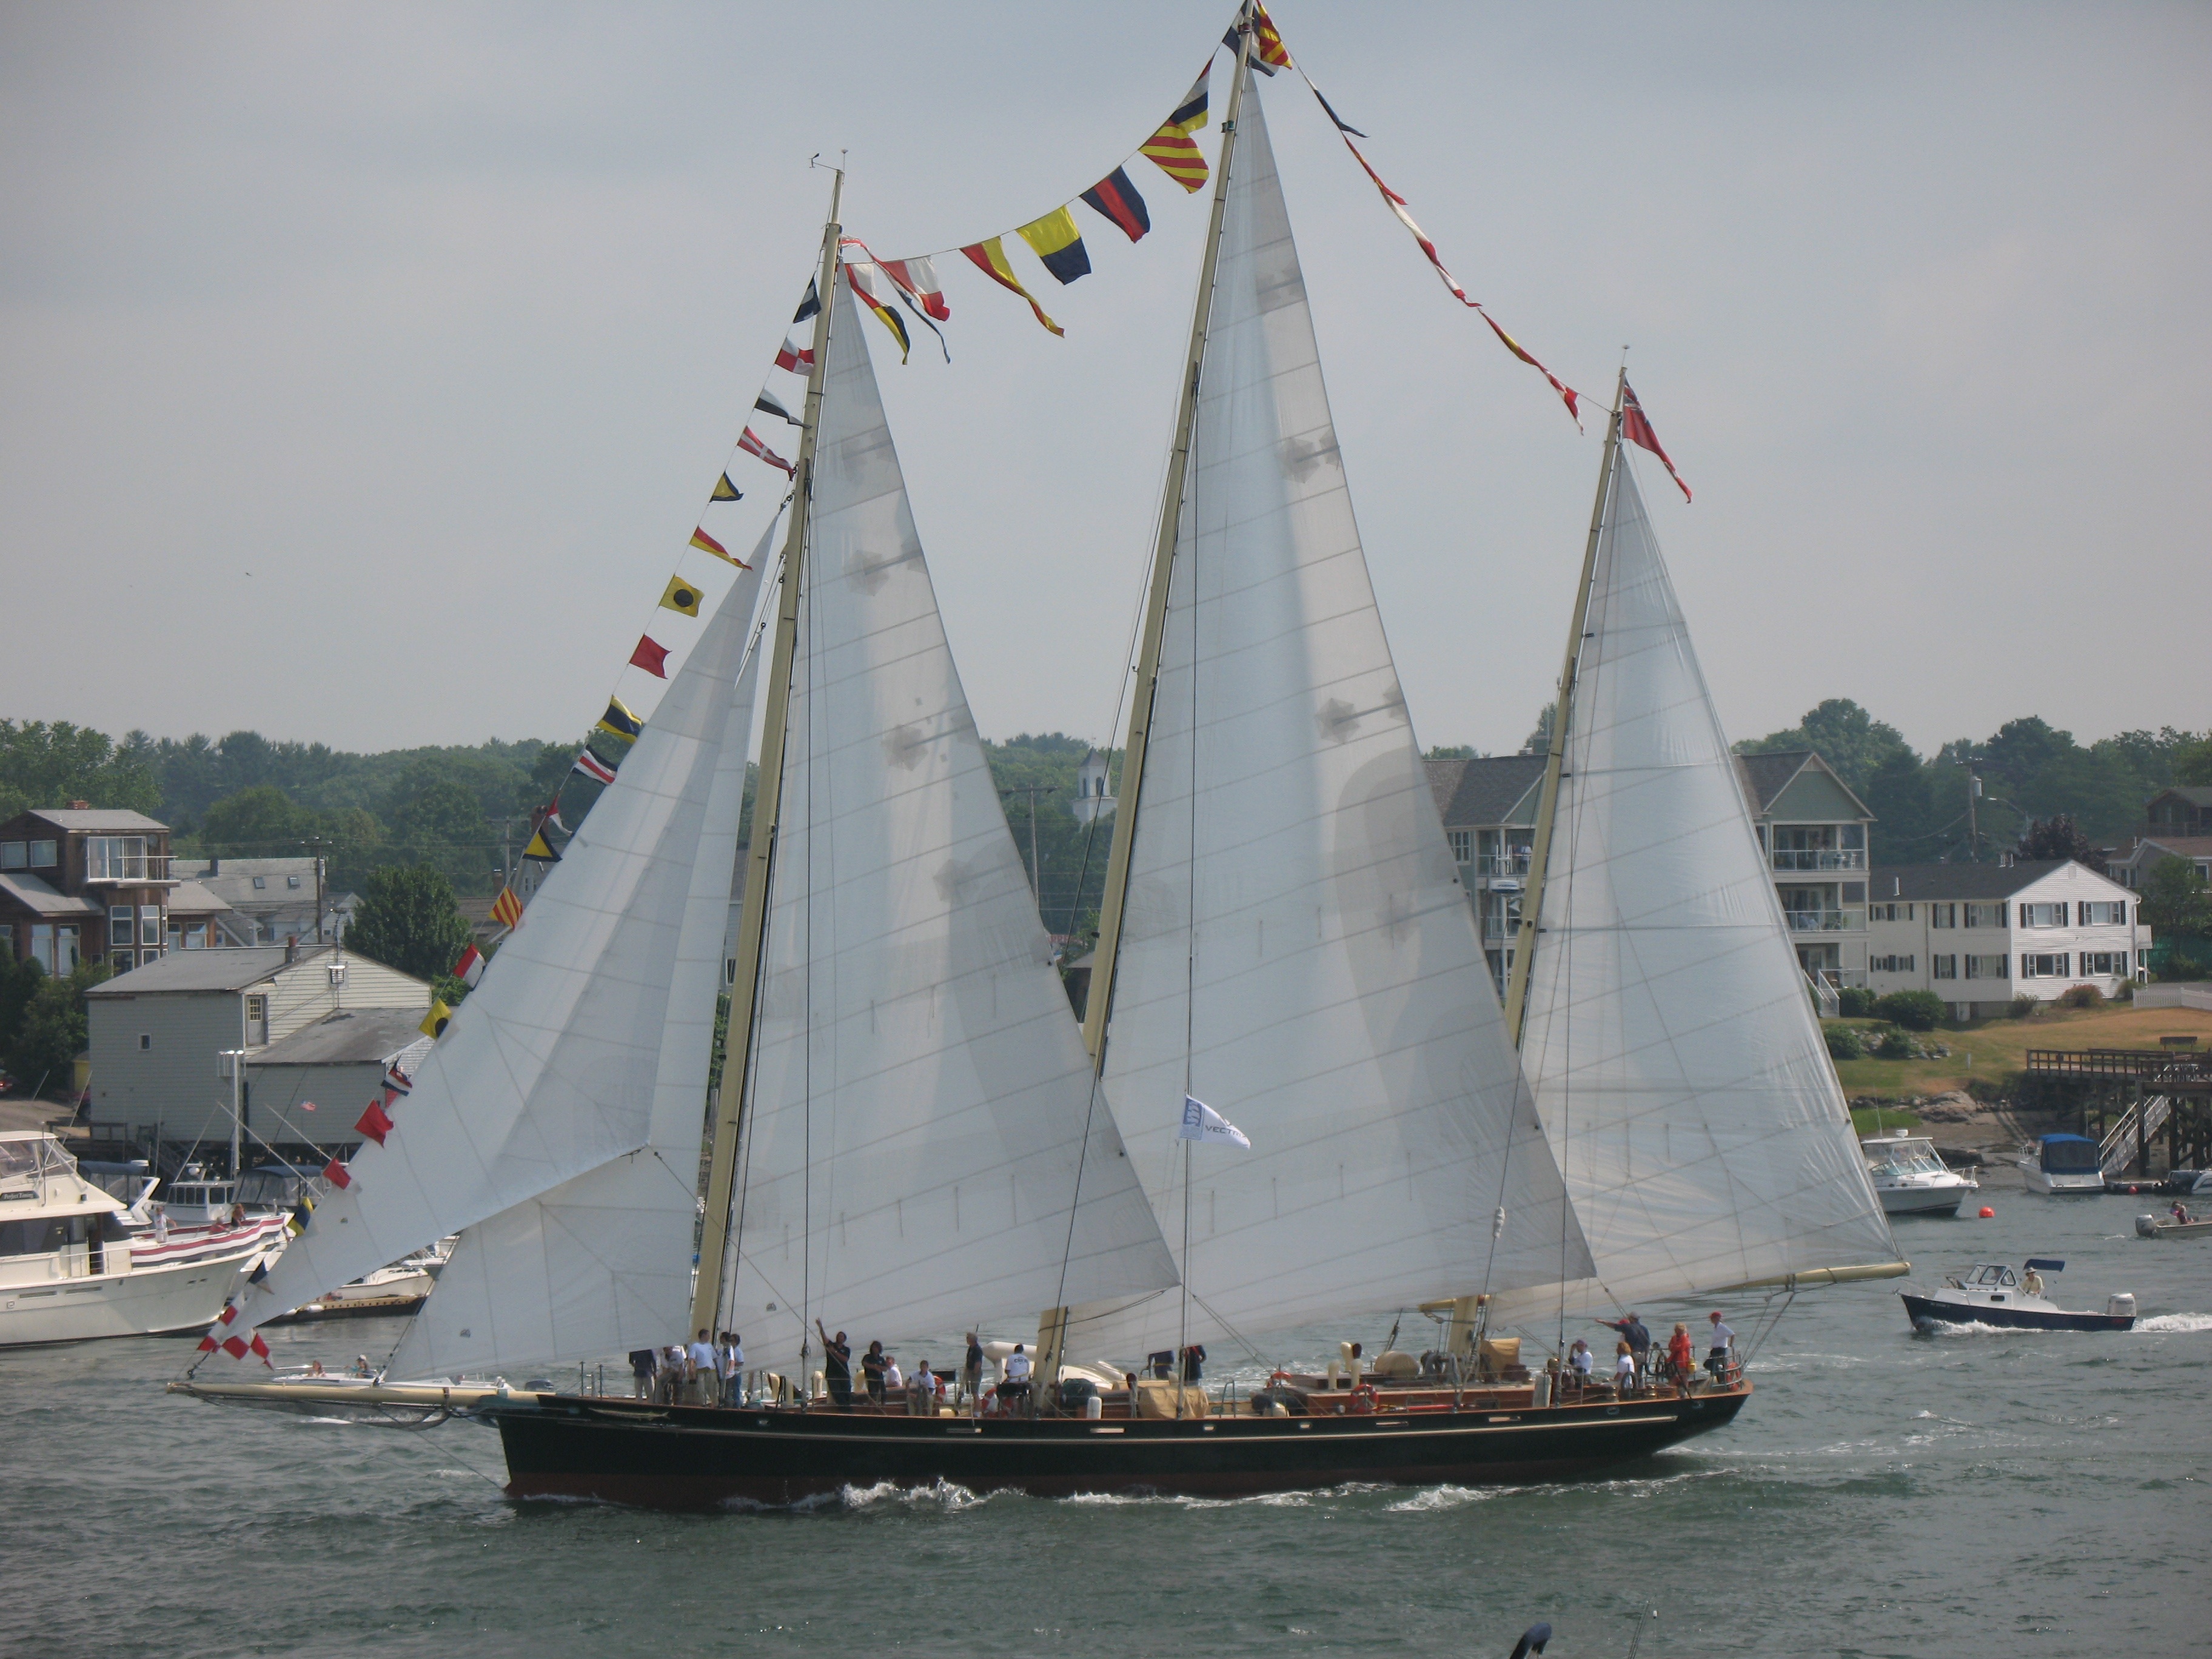
sea, boat, vintage, ship, transportation, vehicle, mast, sailing, sailboat, cruise, nautical, sail, marine, maritime, watercraft, schooner, windjammer, brig, sailing ship, training ship, tall ship, caravel, brigantine, lugger, barquentine, three mast